Bob Ross

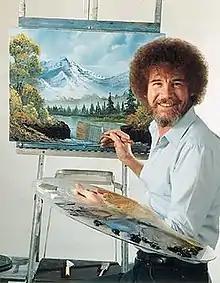
Publicity photo of Ross with his easel

Robert Norman Ross (October 29, 1942 – July 4, 1995) was an American painter and art instructor who created and hosted "The Joy of Painting", an instructional television program that aired from 1983 to 1994 on PBS in the United States, CBC in Canada, and similar channels in Latin America, Europe and elsewhere.